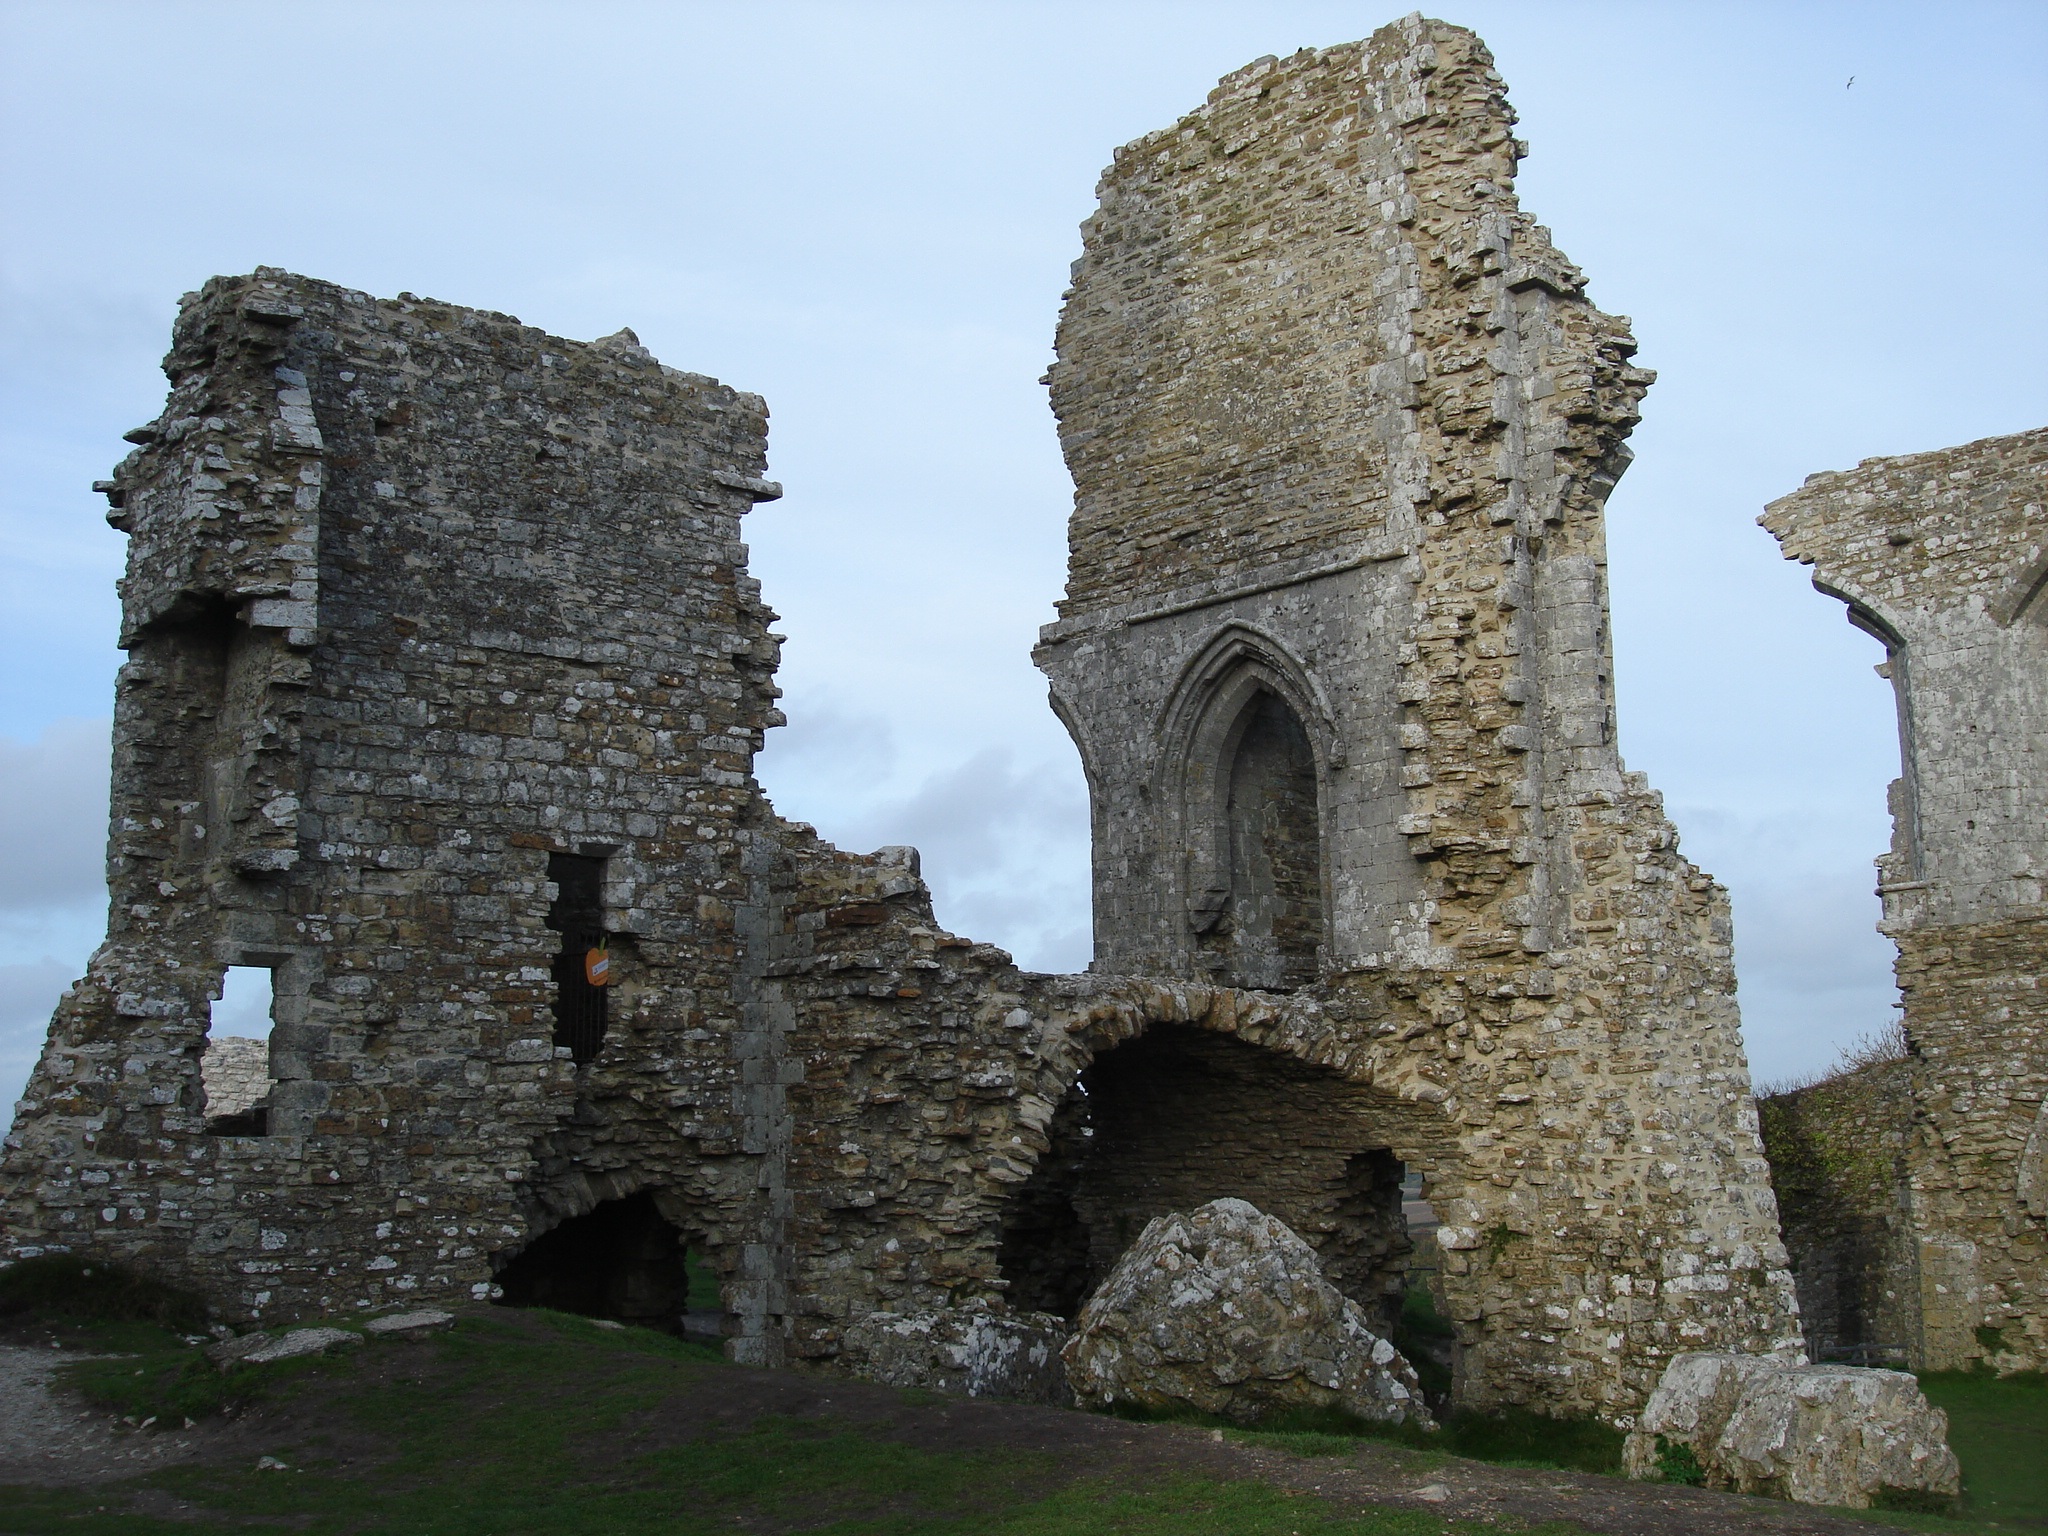
rock, architecture, building, castle, chapel, fortification, place of worship, temple, ruins, monastery, history, ruinas, abbey, castles, middle ages, archaeological site, historic site, ancient history, spanish missions in california, south of england